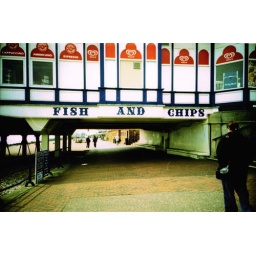
Zenit LCA / Agfaphoto Precisa / cross processed in my sink with Tetenal kit.